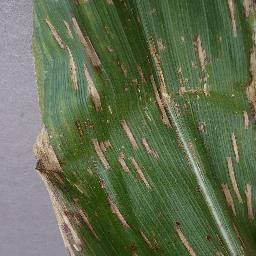
Label: Corn_(Maize)___Gray_Leaf_Spot_(Cercospora)